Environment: real
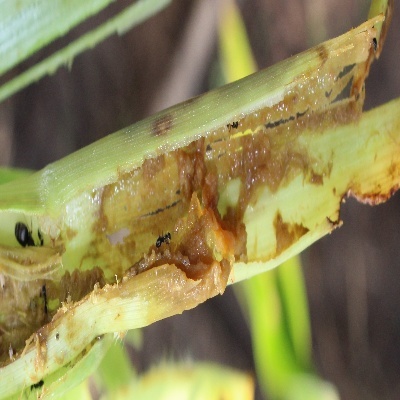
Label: fall_armyworm